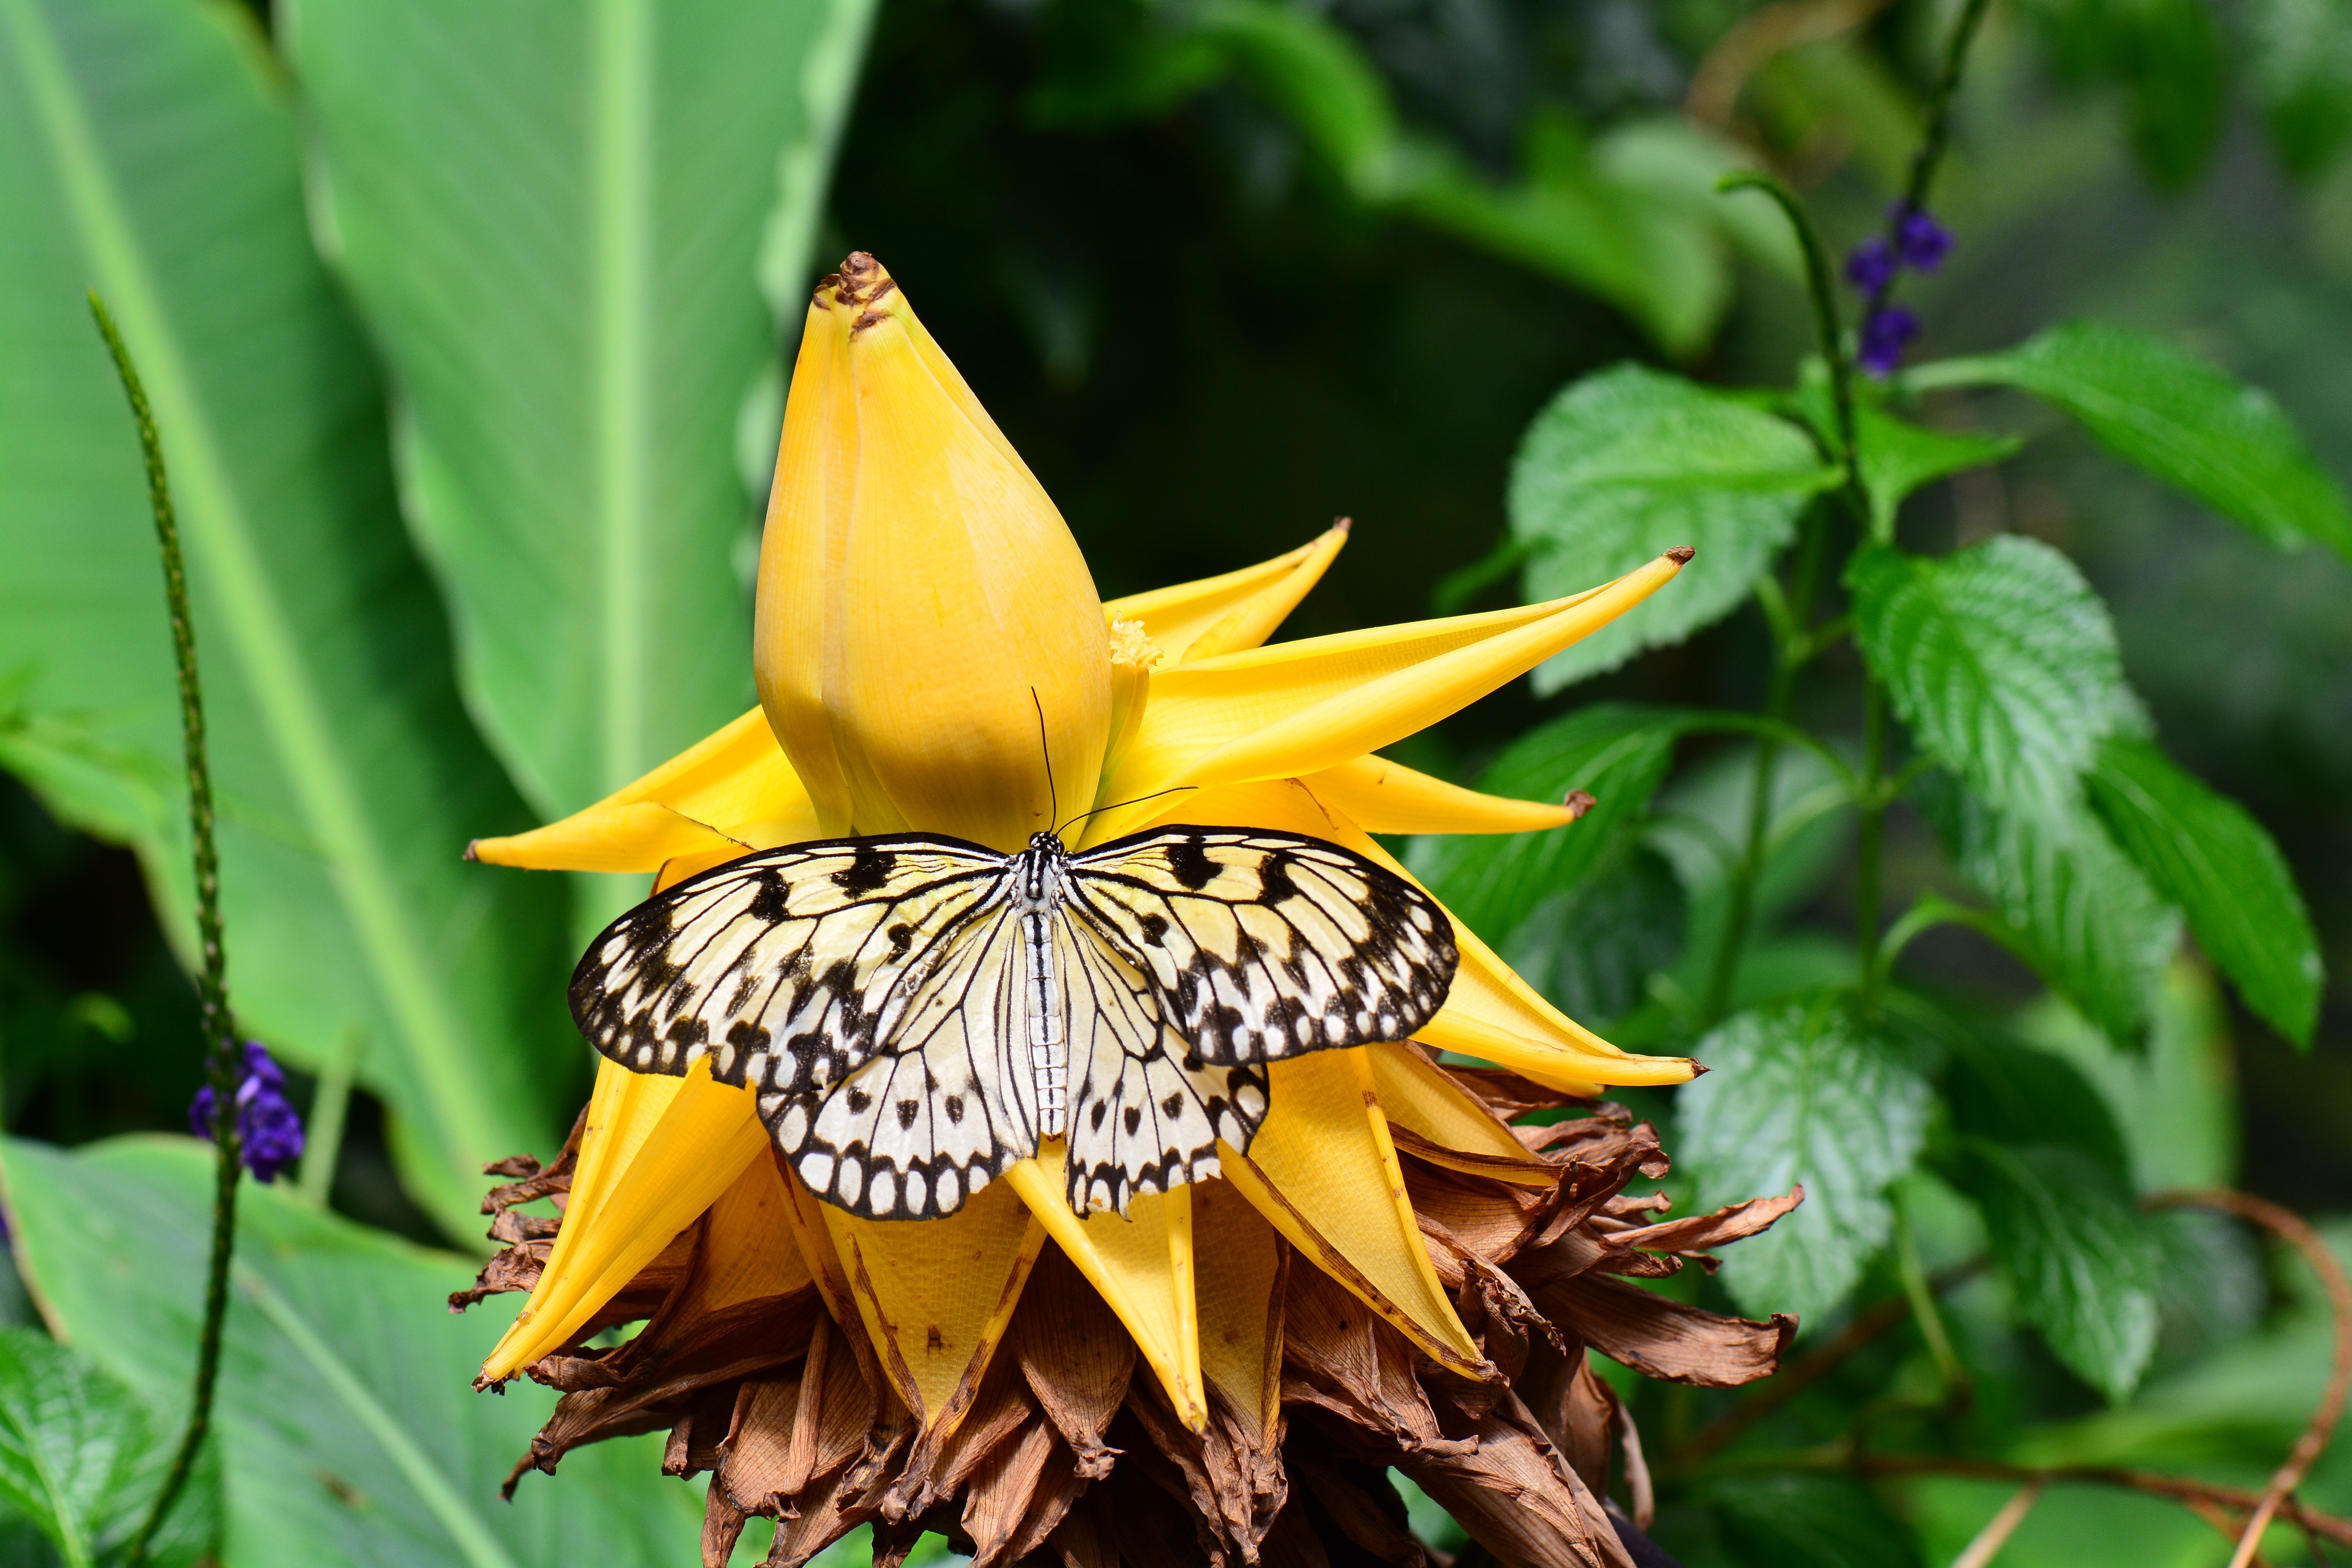
nature, black and white, plant, white, leaf, flower, petal, wildlife, green, insect, macro, botany, butterfly, black, yellow, paper, flora, rice, fauna, invertebrate, wildflower, close up, lepidoptera, entomology, wings, idea, nectar, leuconoe, macro photography, flowering plant, daisy family, pollinator, banana flower, tree nymph, land plant, moths and butterflies